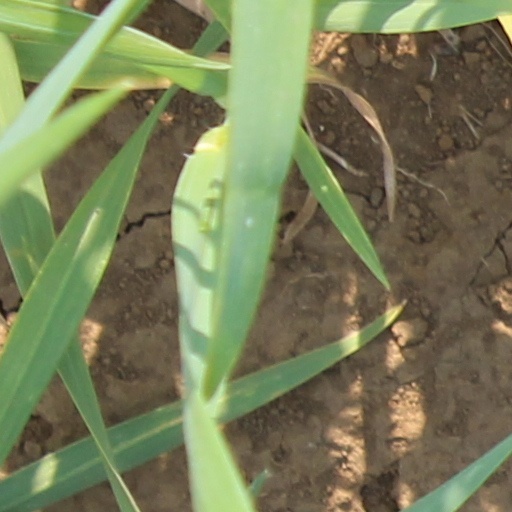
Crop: wheat